Hybrid tilapia

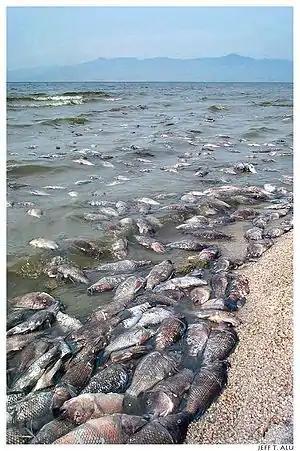
Tilapia among other dead fish, Salton Sea

Tilapia are aquacultured in ponds both earthen and concrete, irrigation canals, reservoirs, paddy fields, and in natural waterways, such as lakes, either released to free-roam or in floating cages. "O. mossambicus" and resultant hybrids may thrive in saltwater, reproducing well in salinities of 10-15 ppt, though fry do best at lower salinities. "O. aureus" is the most cold tolerant and can survive in waters warmer than ; the other species perish at . Tilapia can tolerate dissolved oxygen levels of less than , lower than any other farmed fish that cannot breathe air. Hybrids may be hardy, being tolerant of high salinities, high temperature, high concentrations of ammonia, and low oxygen levels, allowing them to be stocked at a high density. All members of "Oreochromis" including hybrids are considered mouthbrooders.